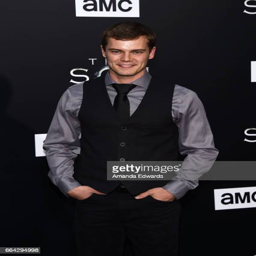
actor arrives at the premiere